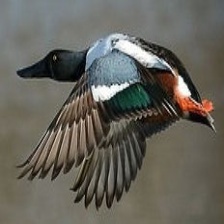
Species: NORTHERN SHOVELER
Scientific name: SPATULA CLYPEATA
ImageNet parent category: drake